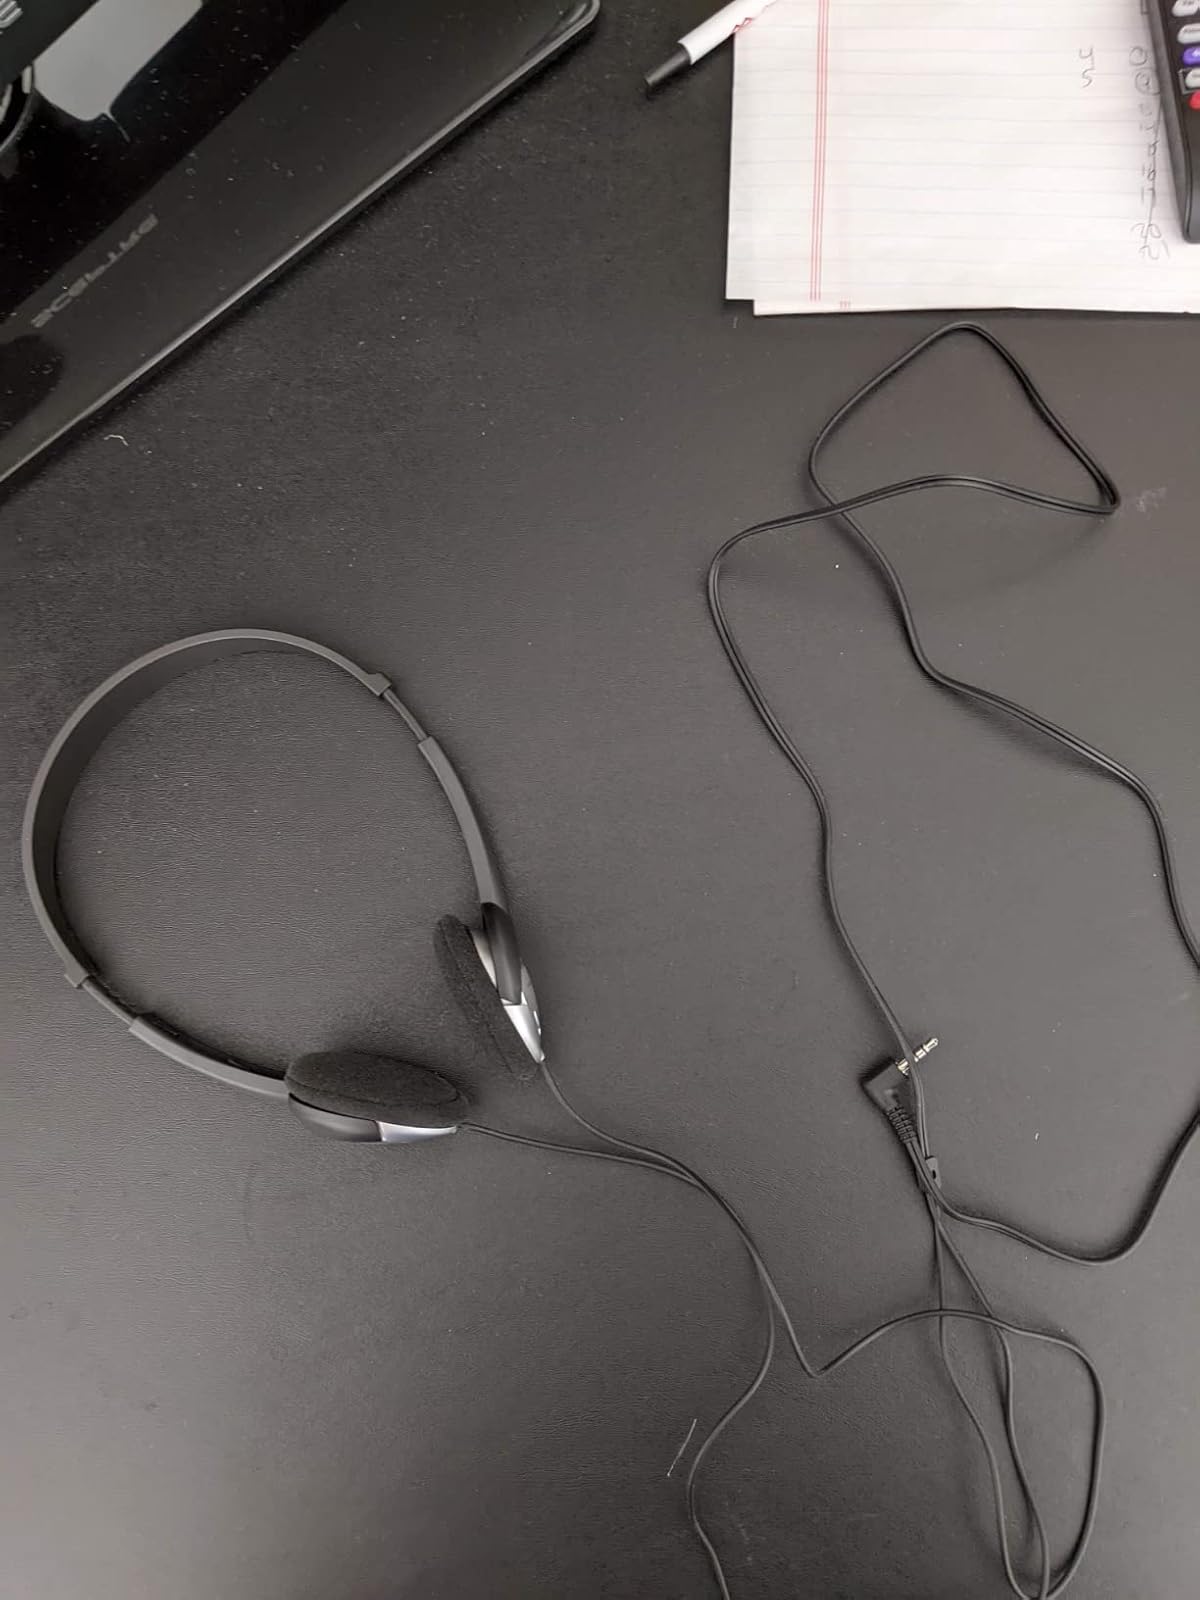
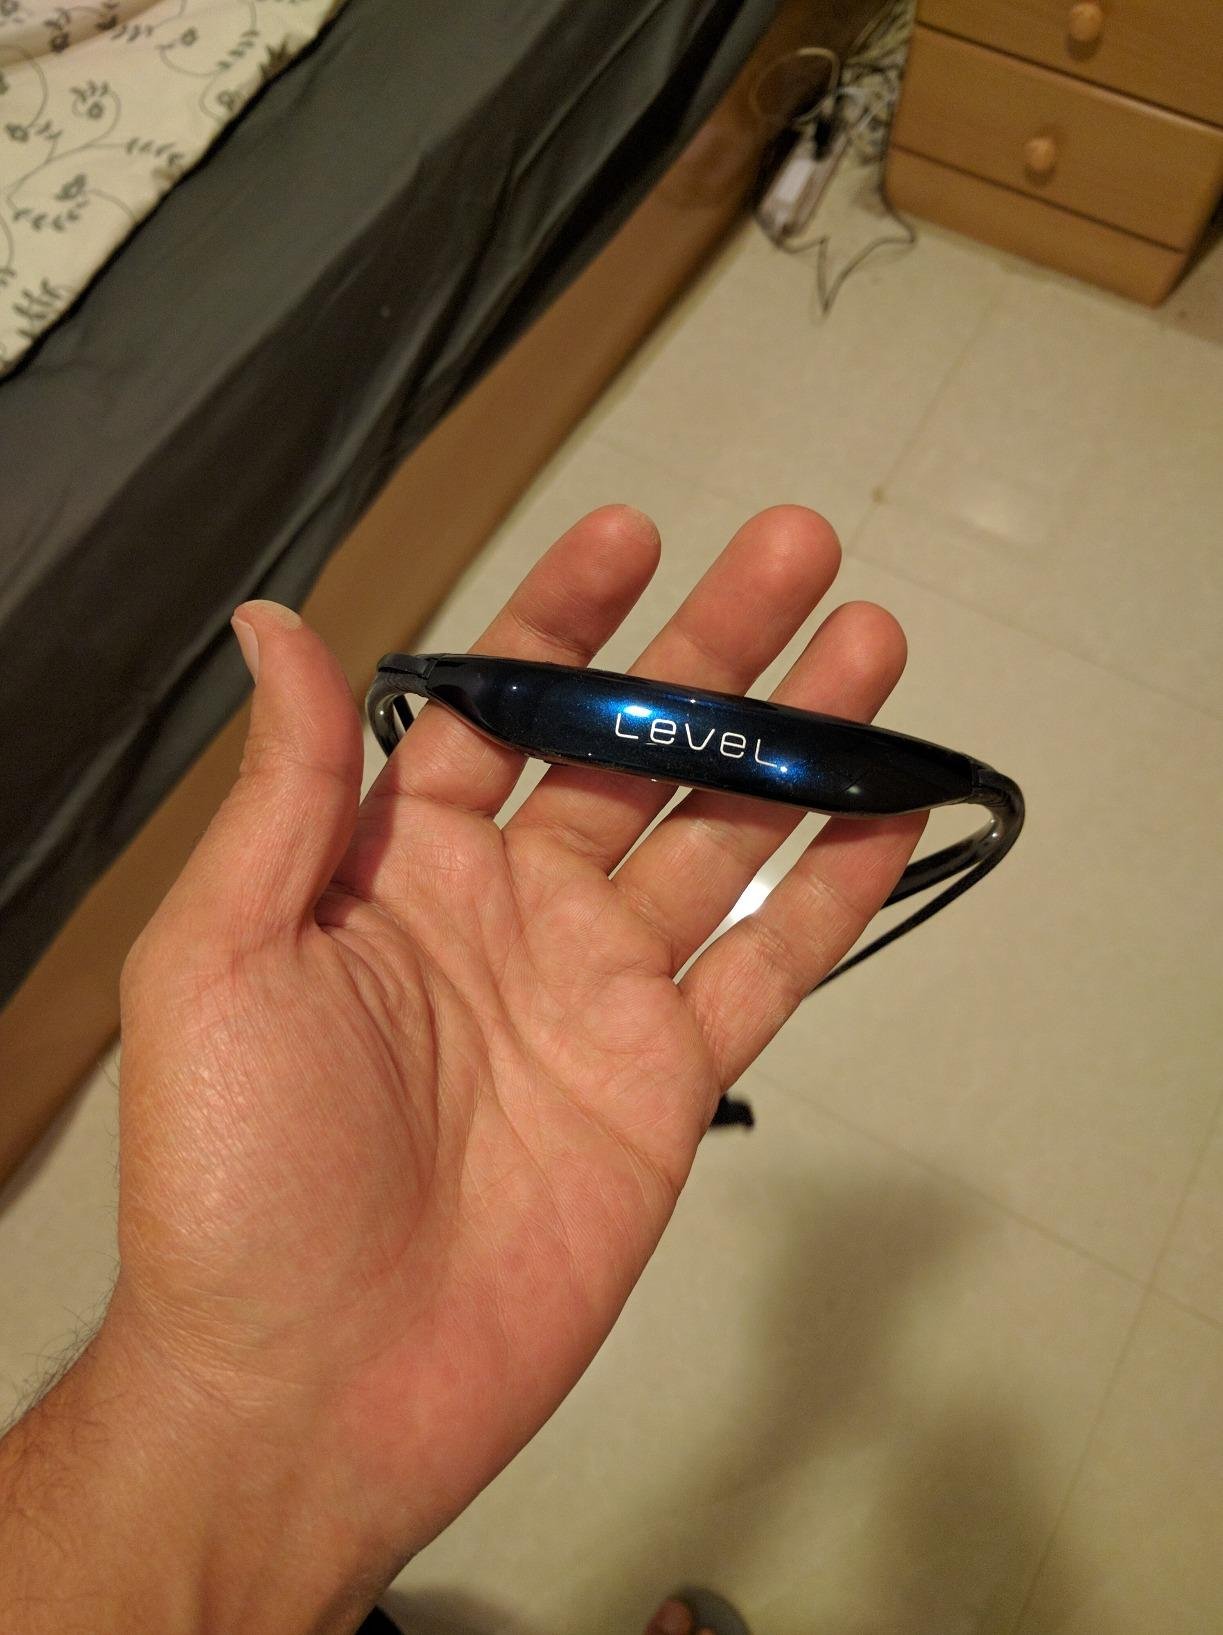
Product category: headphones
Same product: no